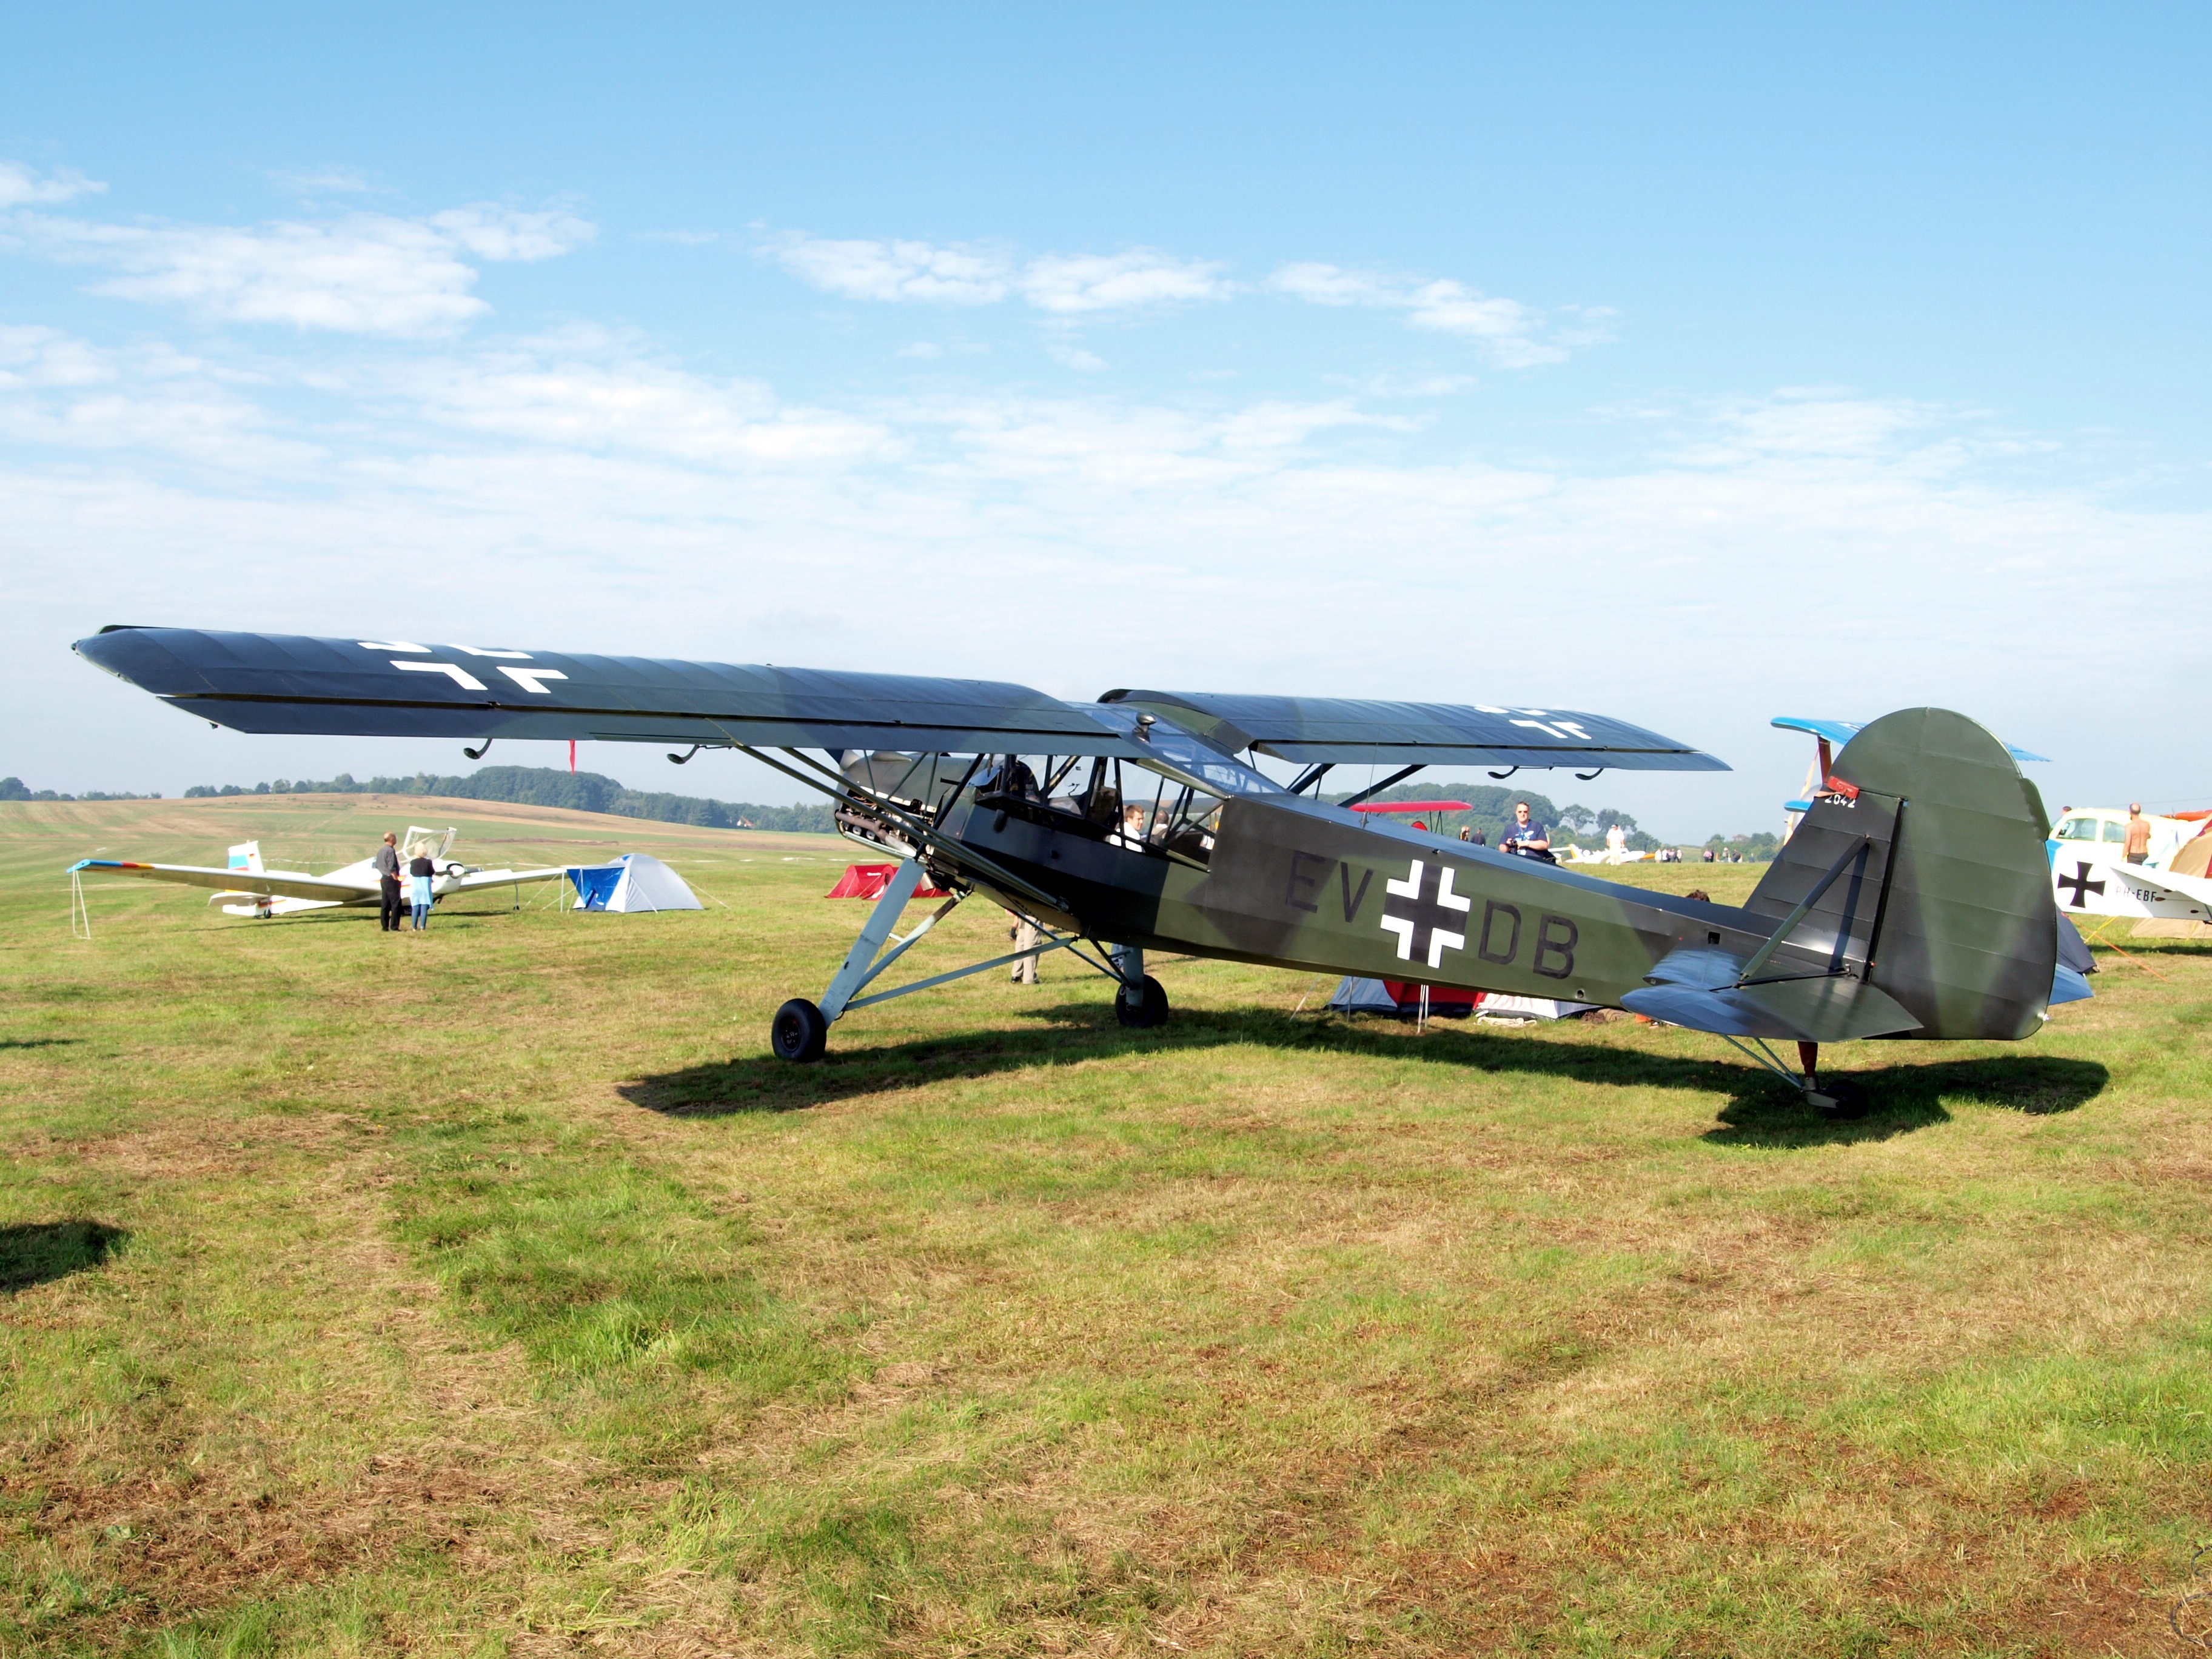
nature, sky, airplane, plane, aircraft, vehicle, aviation, flight, belgium, outside, clouds, historical, german, storch, 1942, air force, fighter aircraft, military aircraft, monoplane, atmosphere of earth, aircraft engine, propeller driven aircraft, ultralight aviation, oldster, fieseler fi 156